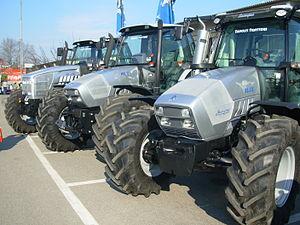
Le groupe SAME Deutz-Fahr - SDF est une multinationale dont le siège social est en Italie à Treviglio, dans la province de Bergame. Il s'agit du troisième plus important constructeur au monde de tracteurs, moissonneuses-batteuses, moteurs diesel, machines agricoles. Il distribue ses produits sous les marques SAME, Lamborghini Trattori, Hürlimann, Deutz-Fahr, Grégoire et Lamborghini Green Pro. La gamme de tracteurs couvre une puissance de 23 à 440 Ch et celle des moissonneuses-batteuses de 100 à 395 Ch.
La société Lamborghini Trattori a été fondée en 1948, à Cento, par Ferruccio Lamborghini, qui créera également la firme Lamborghini Automobili en 1963. Son emblème est un triangle contenant les trois lettres F L C.